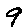
Label: 9